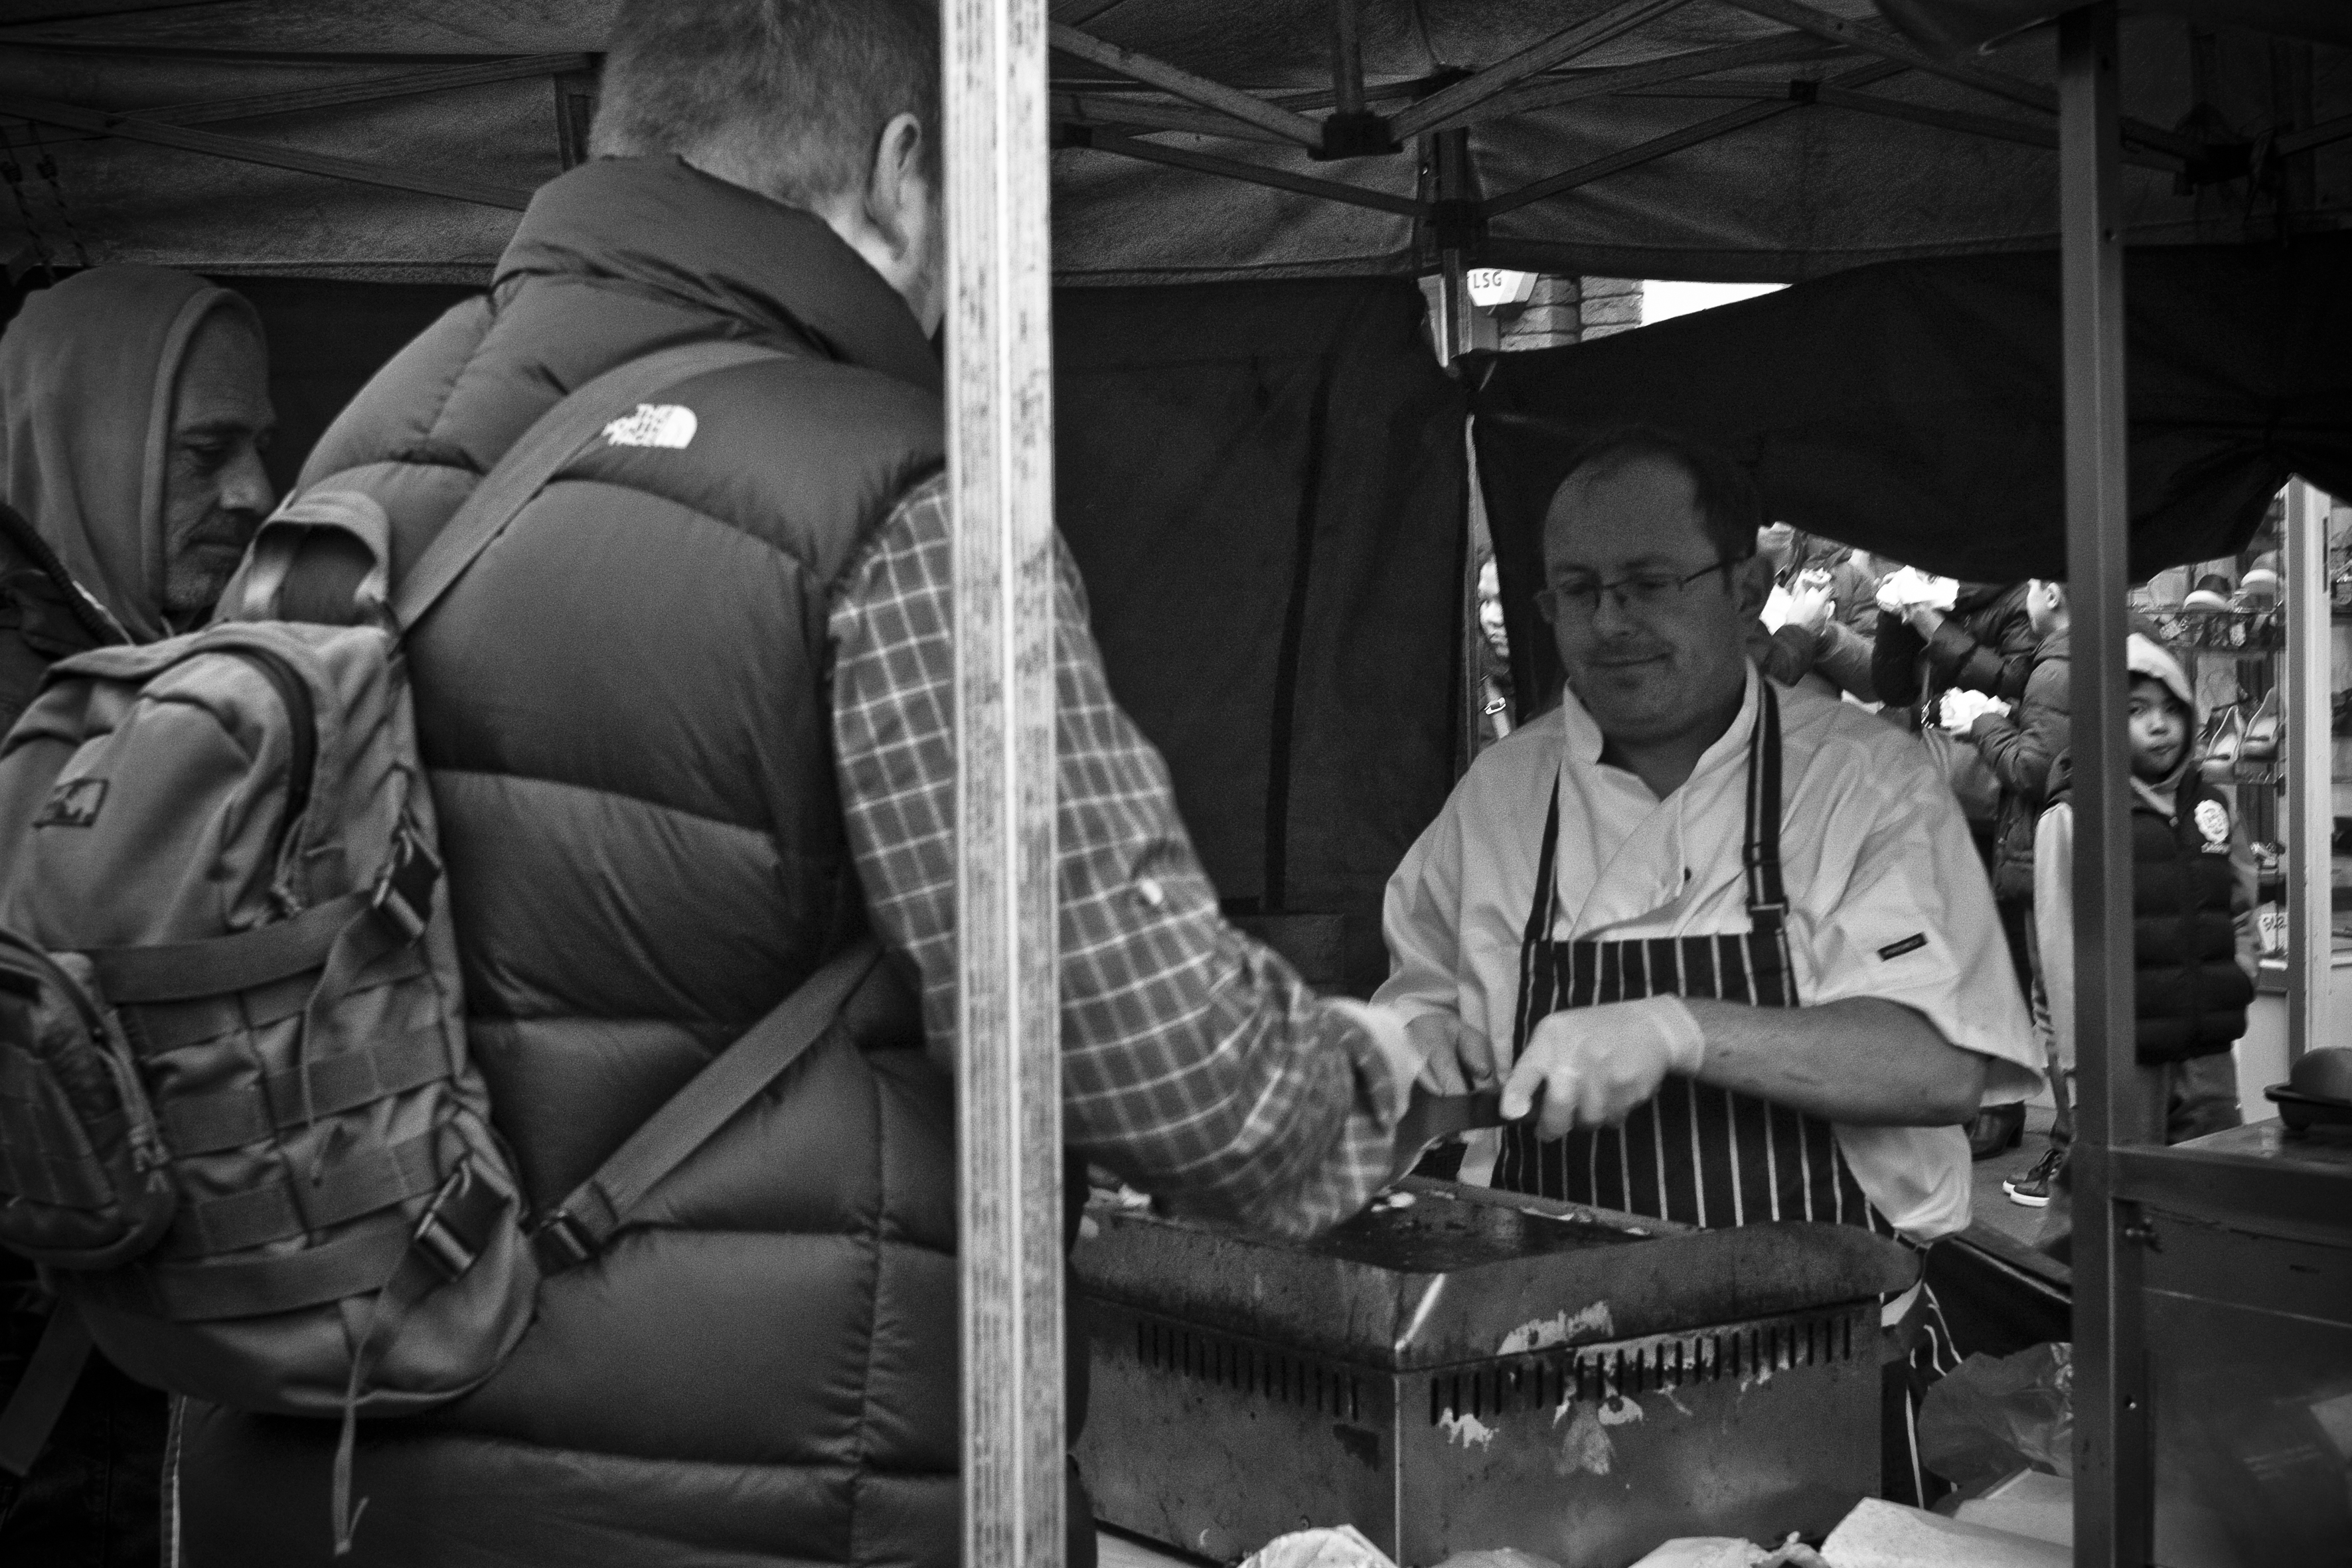
black and white, street, photography, urban, travel, fujifilm, market, black, monochrome, uk, england, bw, blackandwhite, blackwhite, london, ngc, photograph, noiretblanc, fuji, fujixt1, fujix, nottinghill, monochrome photography, film noir